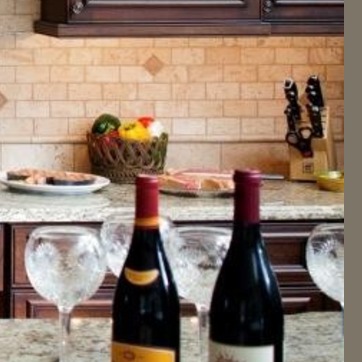
Material: food